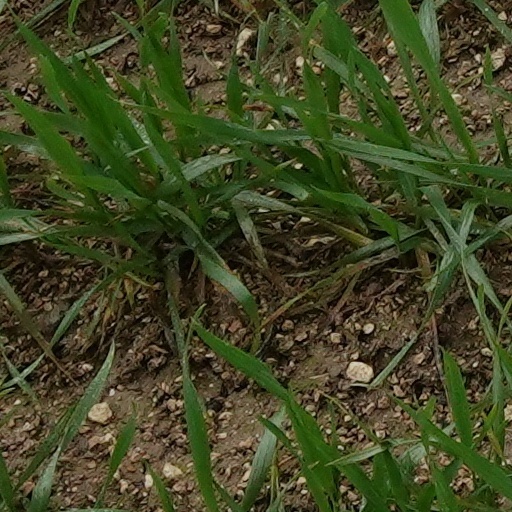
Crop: wheat